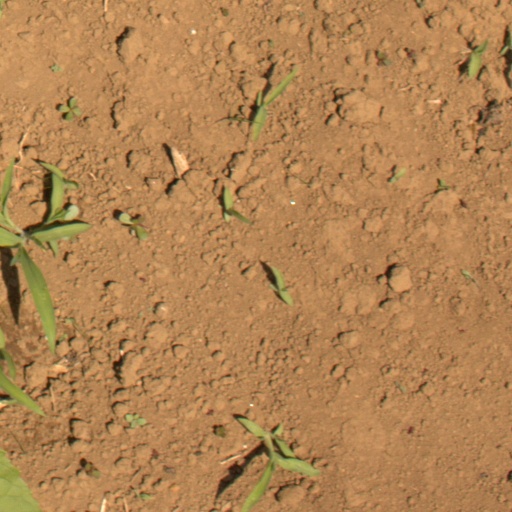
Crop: Jerusalem artichoke